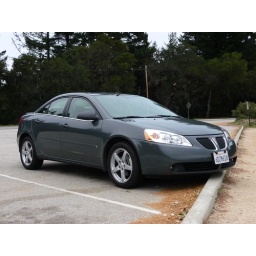
it goes in a straight line okay.. but it was struggling with the twisty single track mountain roads